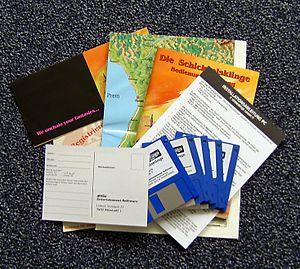
L'Œil noir est un jeu de rôle médiéval-fantastique allemand créé par Ulrich Kiesow en 1984. En dehors de l'Allemagne — en France, en Italie, aux Pays-Bas, etc. —, le jeu est surtout connu pour sa première édition, car c'est la seule qui fut commercialisée dans ces pays.